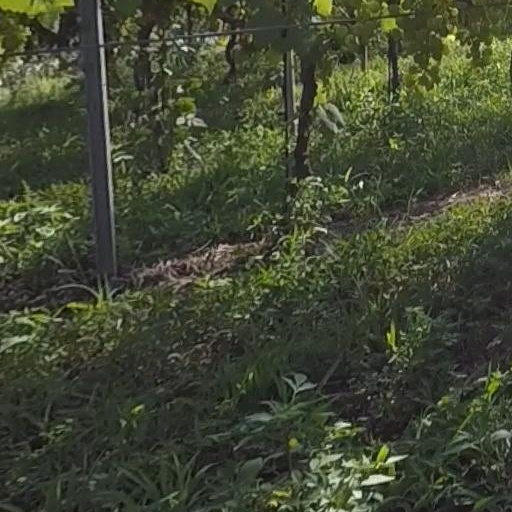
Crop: grape